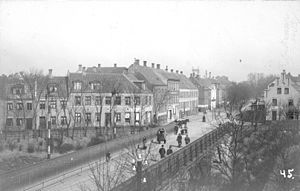
Frederiksbroen (på Frederiks Allé)
Frederiks Allé Broen - senere Frederiksbroen fotograferet omkring 1920
Frederiksbroen (på Frederiks Allé) i Aarhus, Danmark ca. 1920, Edvard Monsrud, Aarhus Kommunes Biblioteker, Lokalhistorisk Samling
Frederiksbroen, også kaldet Frederiks Bro og tidligere Frederiks Allé Broen, er en bro i Aarhus. Den blev indviet i 1862 og ombygget i 1923-24.